Two–Mona Lisa theory

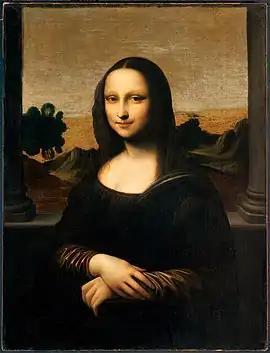
The Isleworth "Mona Lisa"

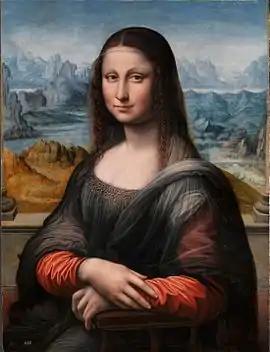
The restored copy of the "Mona Lisa" in the Museo del Prado, Madrid. The work is believed to have been made by an apprentice of Leonardo, at the same time as the original.

It is possible that a first version of the "Mona Lisa" was produced and then lost or destroyed. However, a number of existing paintings have been identified as possibly being this first version. The most widely endorsed contender is the Isleworth "Mona Lisa", which had been examined by a number of experts in the 1910s and 1920s, and was later hidden in a Swiss bank vault for 40 years before being unveiled to the public on September 27, 2012. The Swiss Federal Institute of Technology in Zurich has dated the piece to Leonardo's lifetime, and an expert in sacred geometry has found it to conform to the artist's basic line structures. It also has columns similar to those in the sketch made by Raphael, and the red lips described by Vasari. In 1988, the physicist John F. Asmus, who pioneered laser-restoration techniques for Renaissance art, and who had previously examined the "Mona Lisa" in the Louvre for this purpose, published a computer image processing study concluding that the brush strokes of the face in the Isleworth "Mona Lisa" were performed by the same artist responsible for the brushstrokes of the face of the "Mona Lisa" in the Louvre.